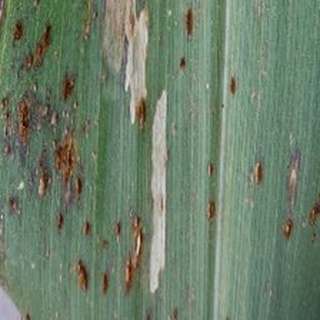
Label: corn_northern_leaf_blight